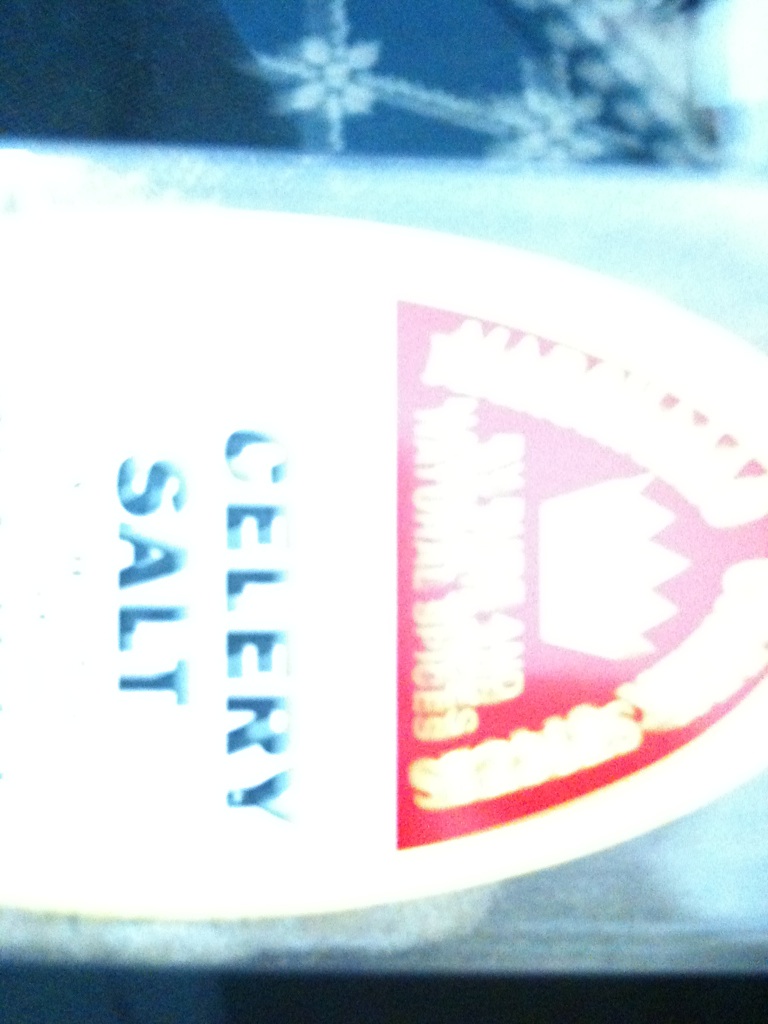Question: What is this season?
Answer: celery salt